List of birds of Oman

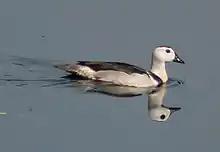
Cotton pygmy-goose, a winter visitor to the south.

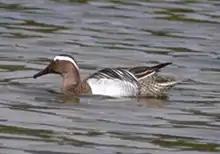
Garganey, a common migrant especially in spring and autumn.

Anatidae includes the ducks and most duck-like waterfowl, such as geese and swans. These birds are adapted to an aquatic existence with webbed feet, flattened bills, and feathers that are excellent at shedding water due to an oily coating.